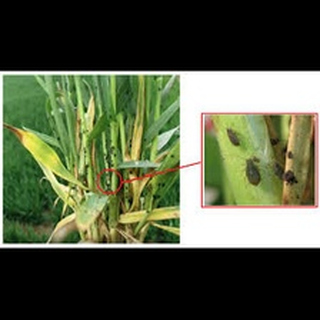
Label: wheat_aphid